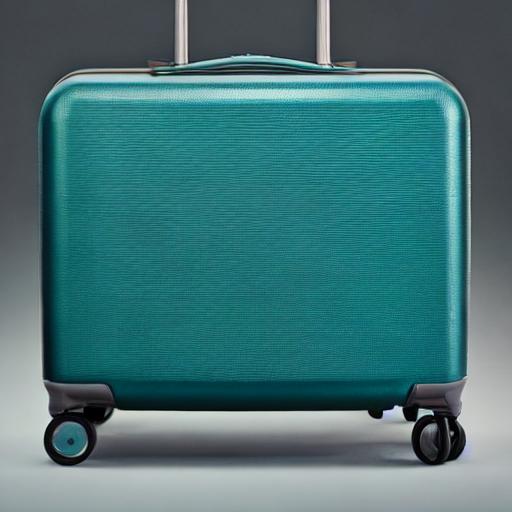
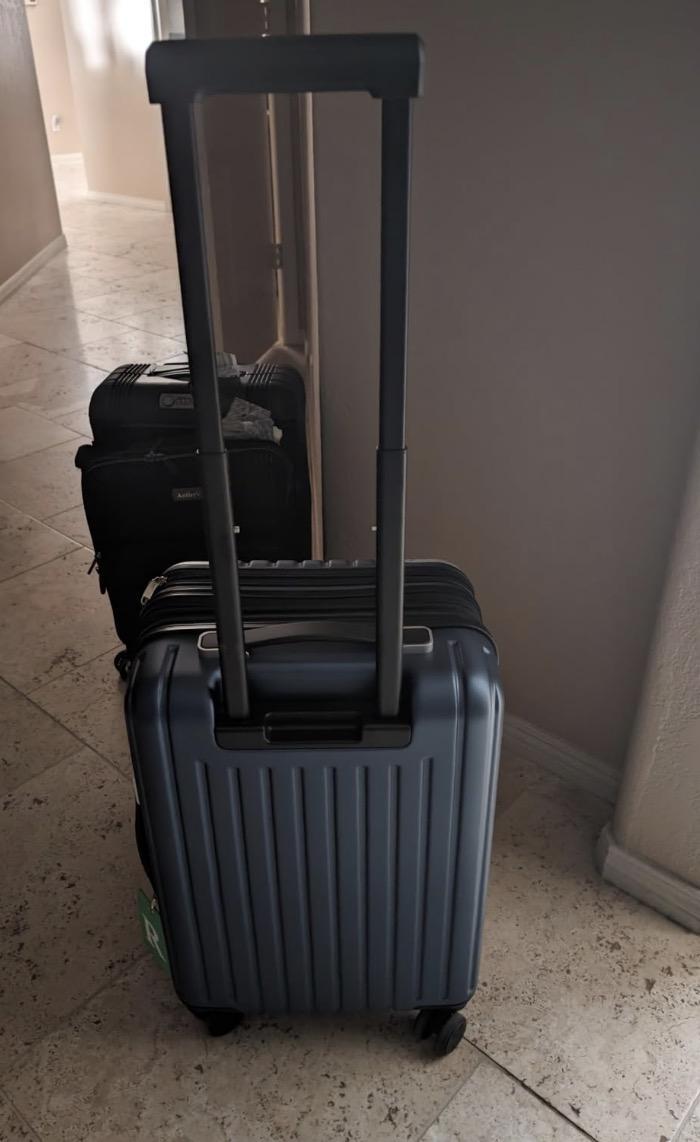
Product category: items_tea
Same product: no